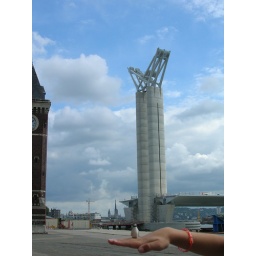
... visiting the building site of the new bridge in Rouen